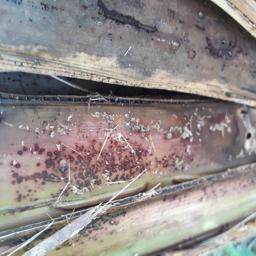
Label: PSEUDOSTEM WEEVIL